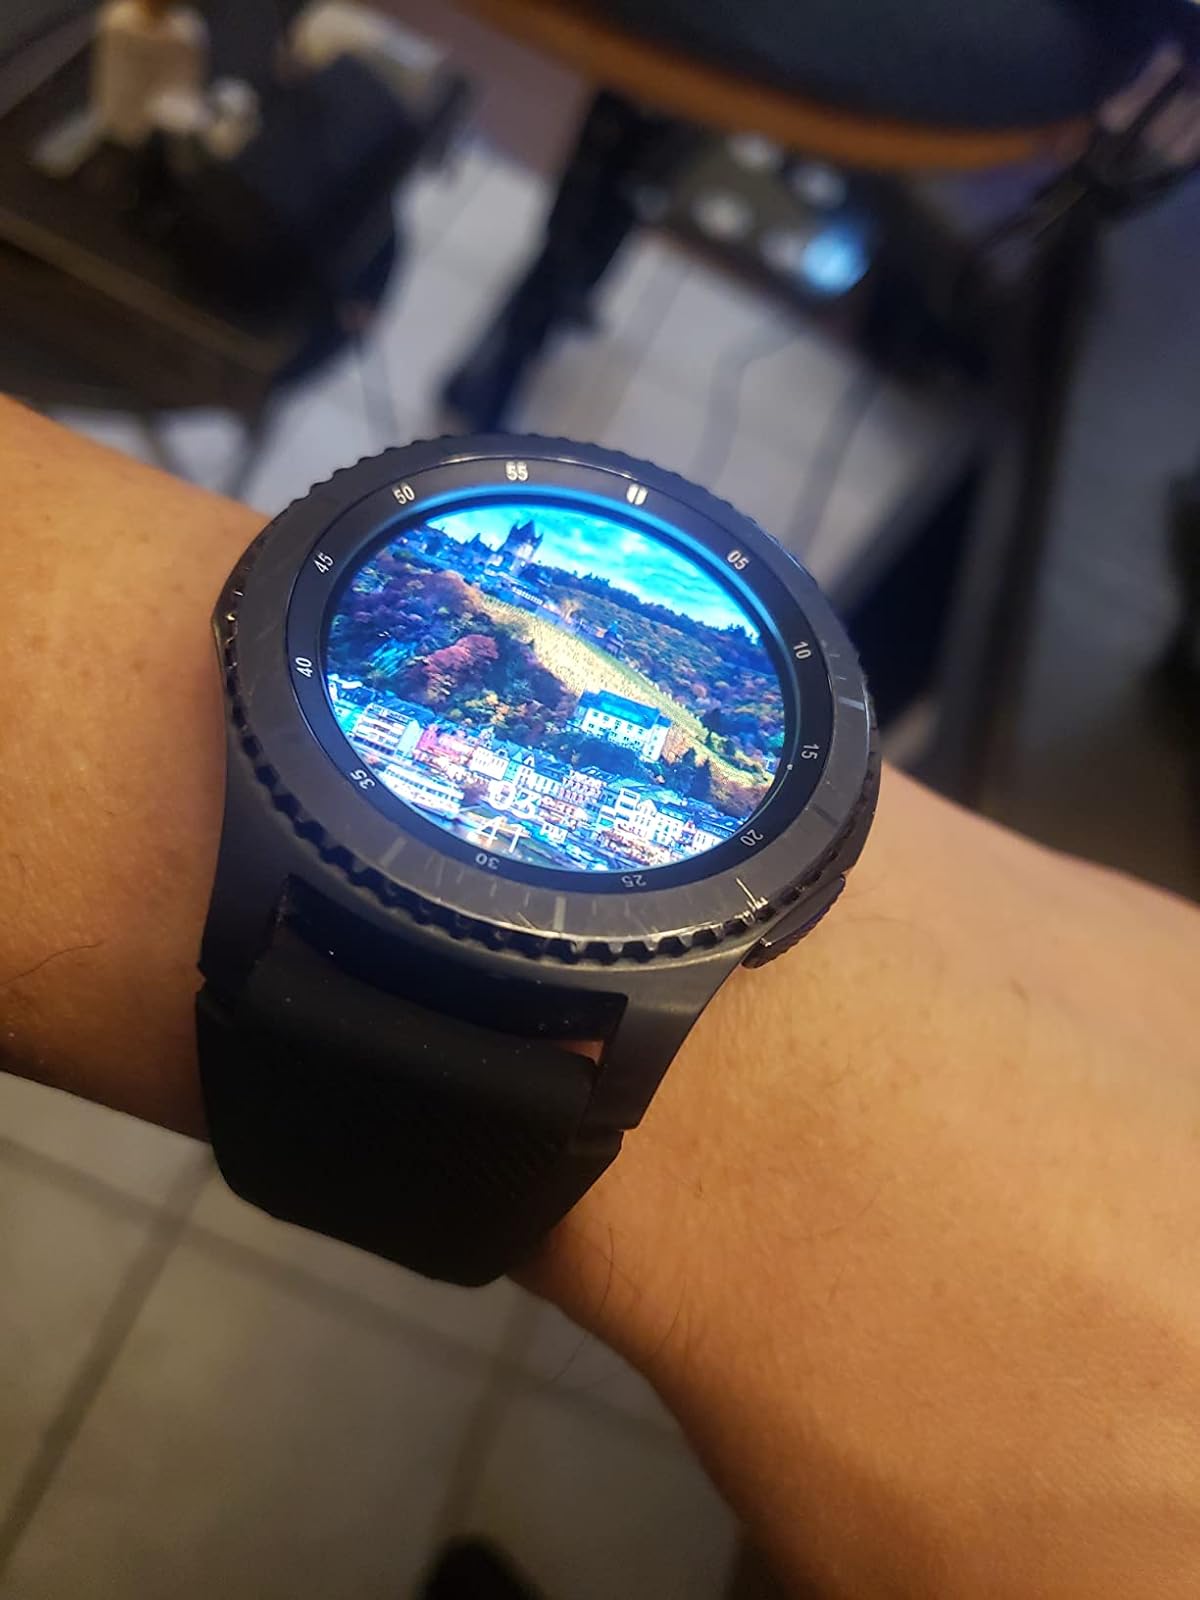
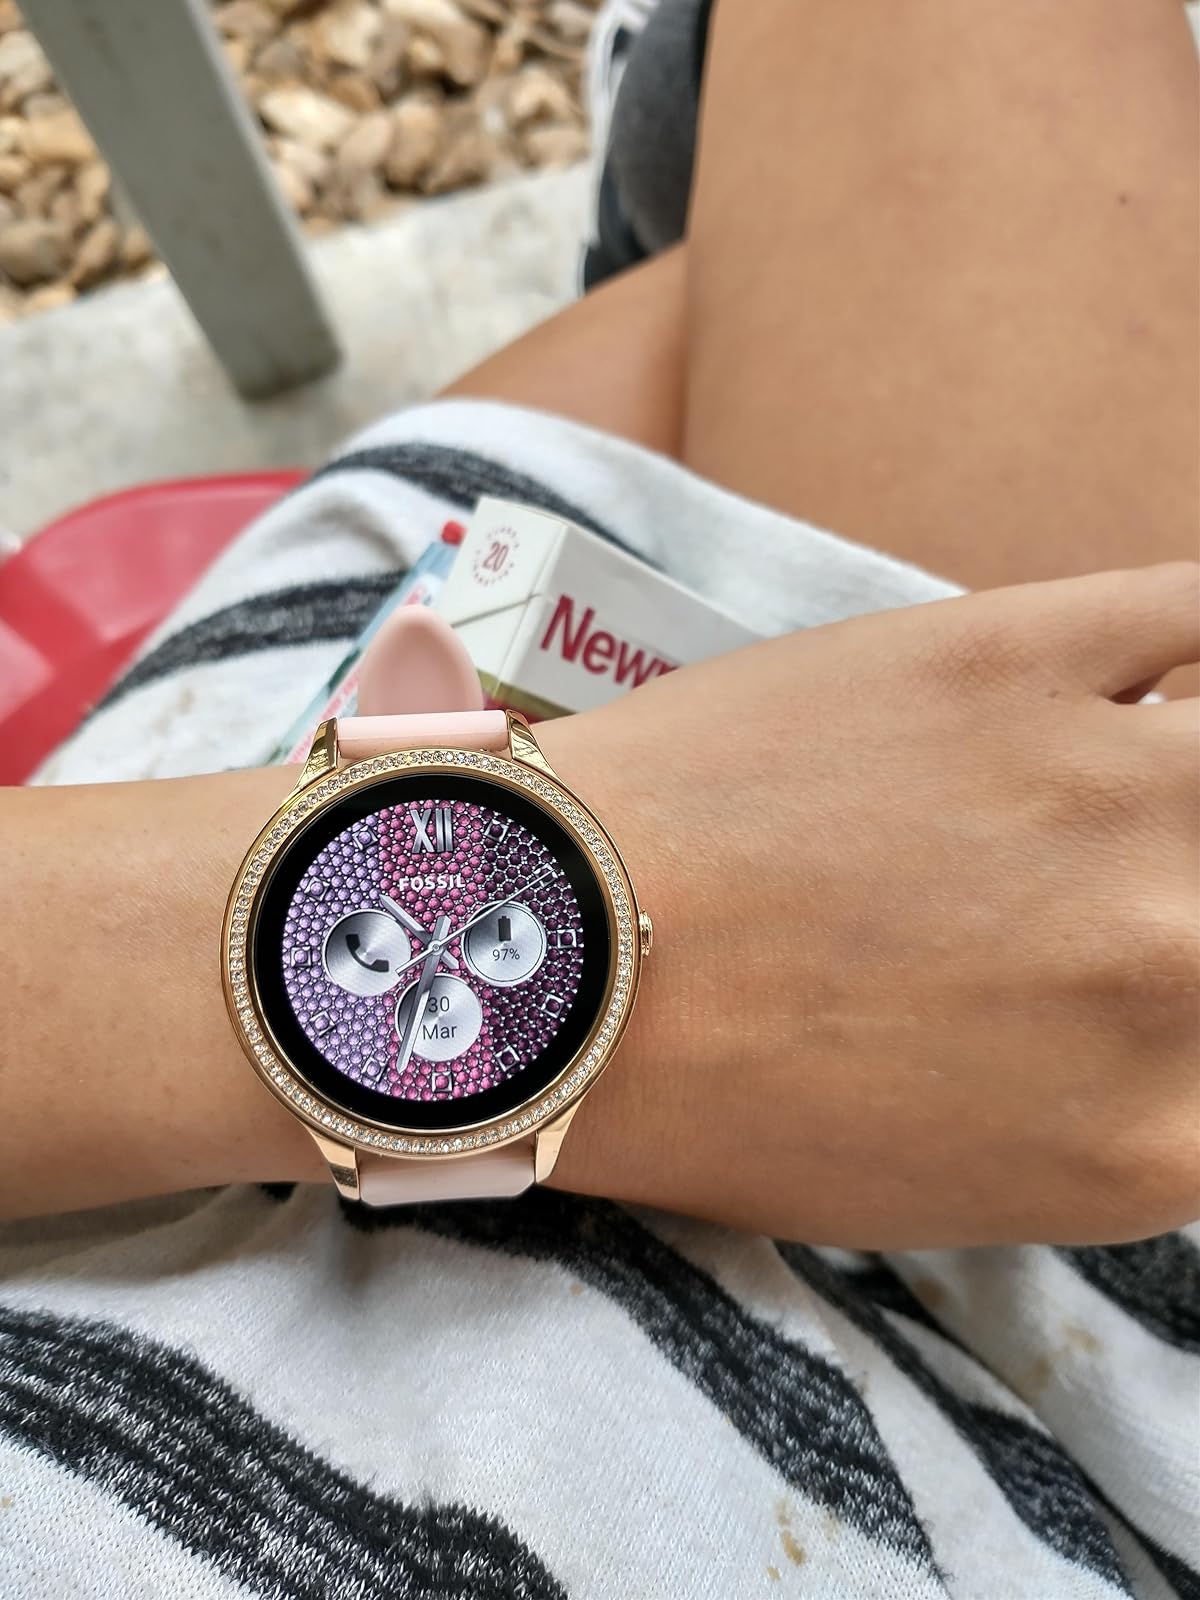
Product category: smartwatch
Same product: no